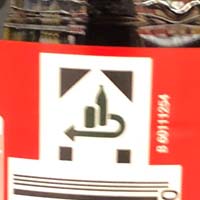
Plastic recycling code class: 8_no_plastic